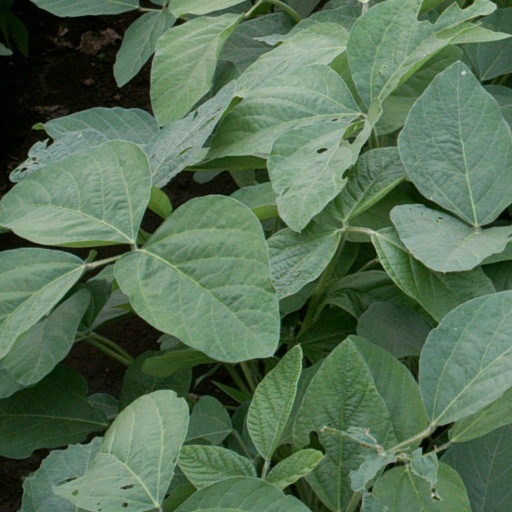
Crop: soybean